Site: brandenburg
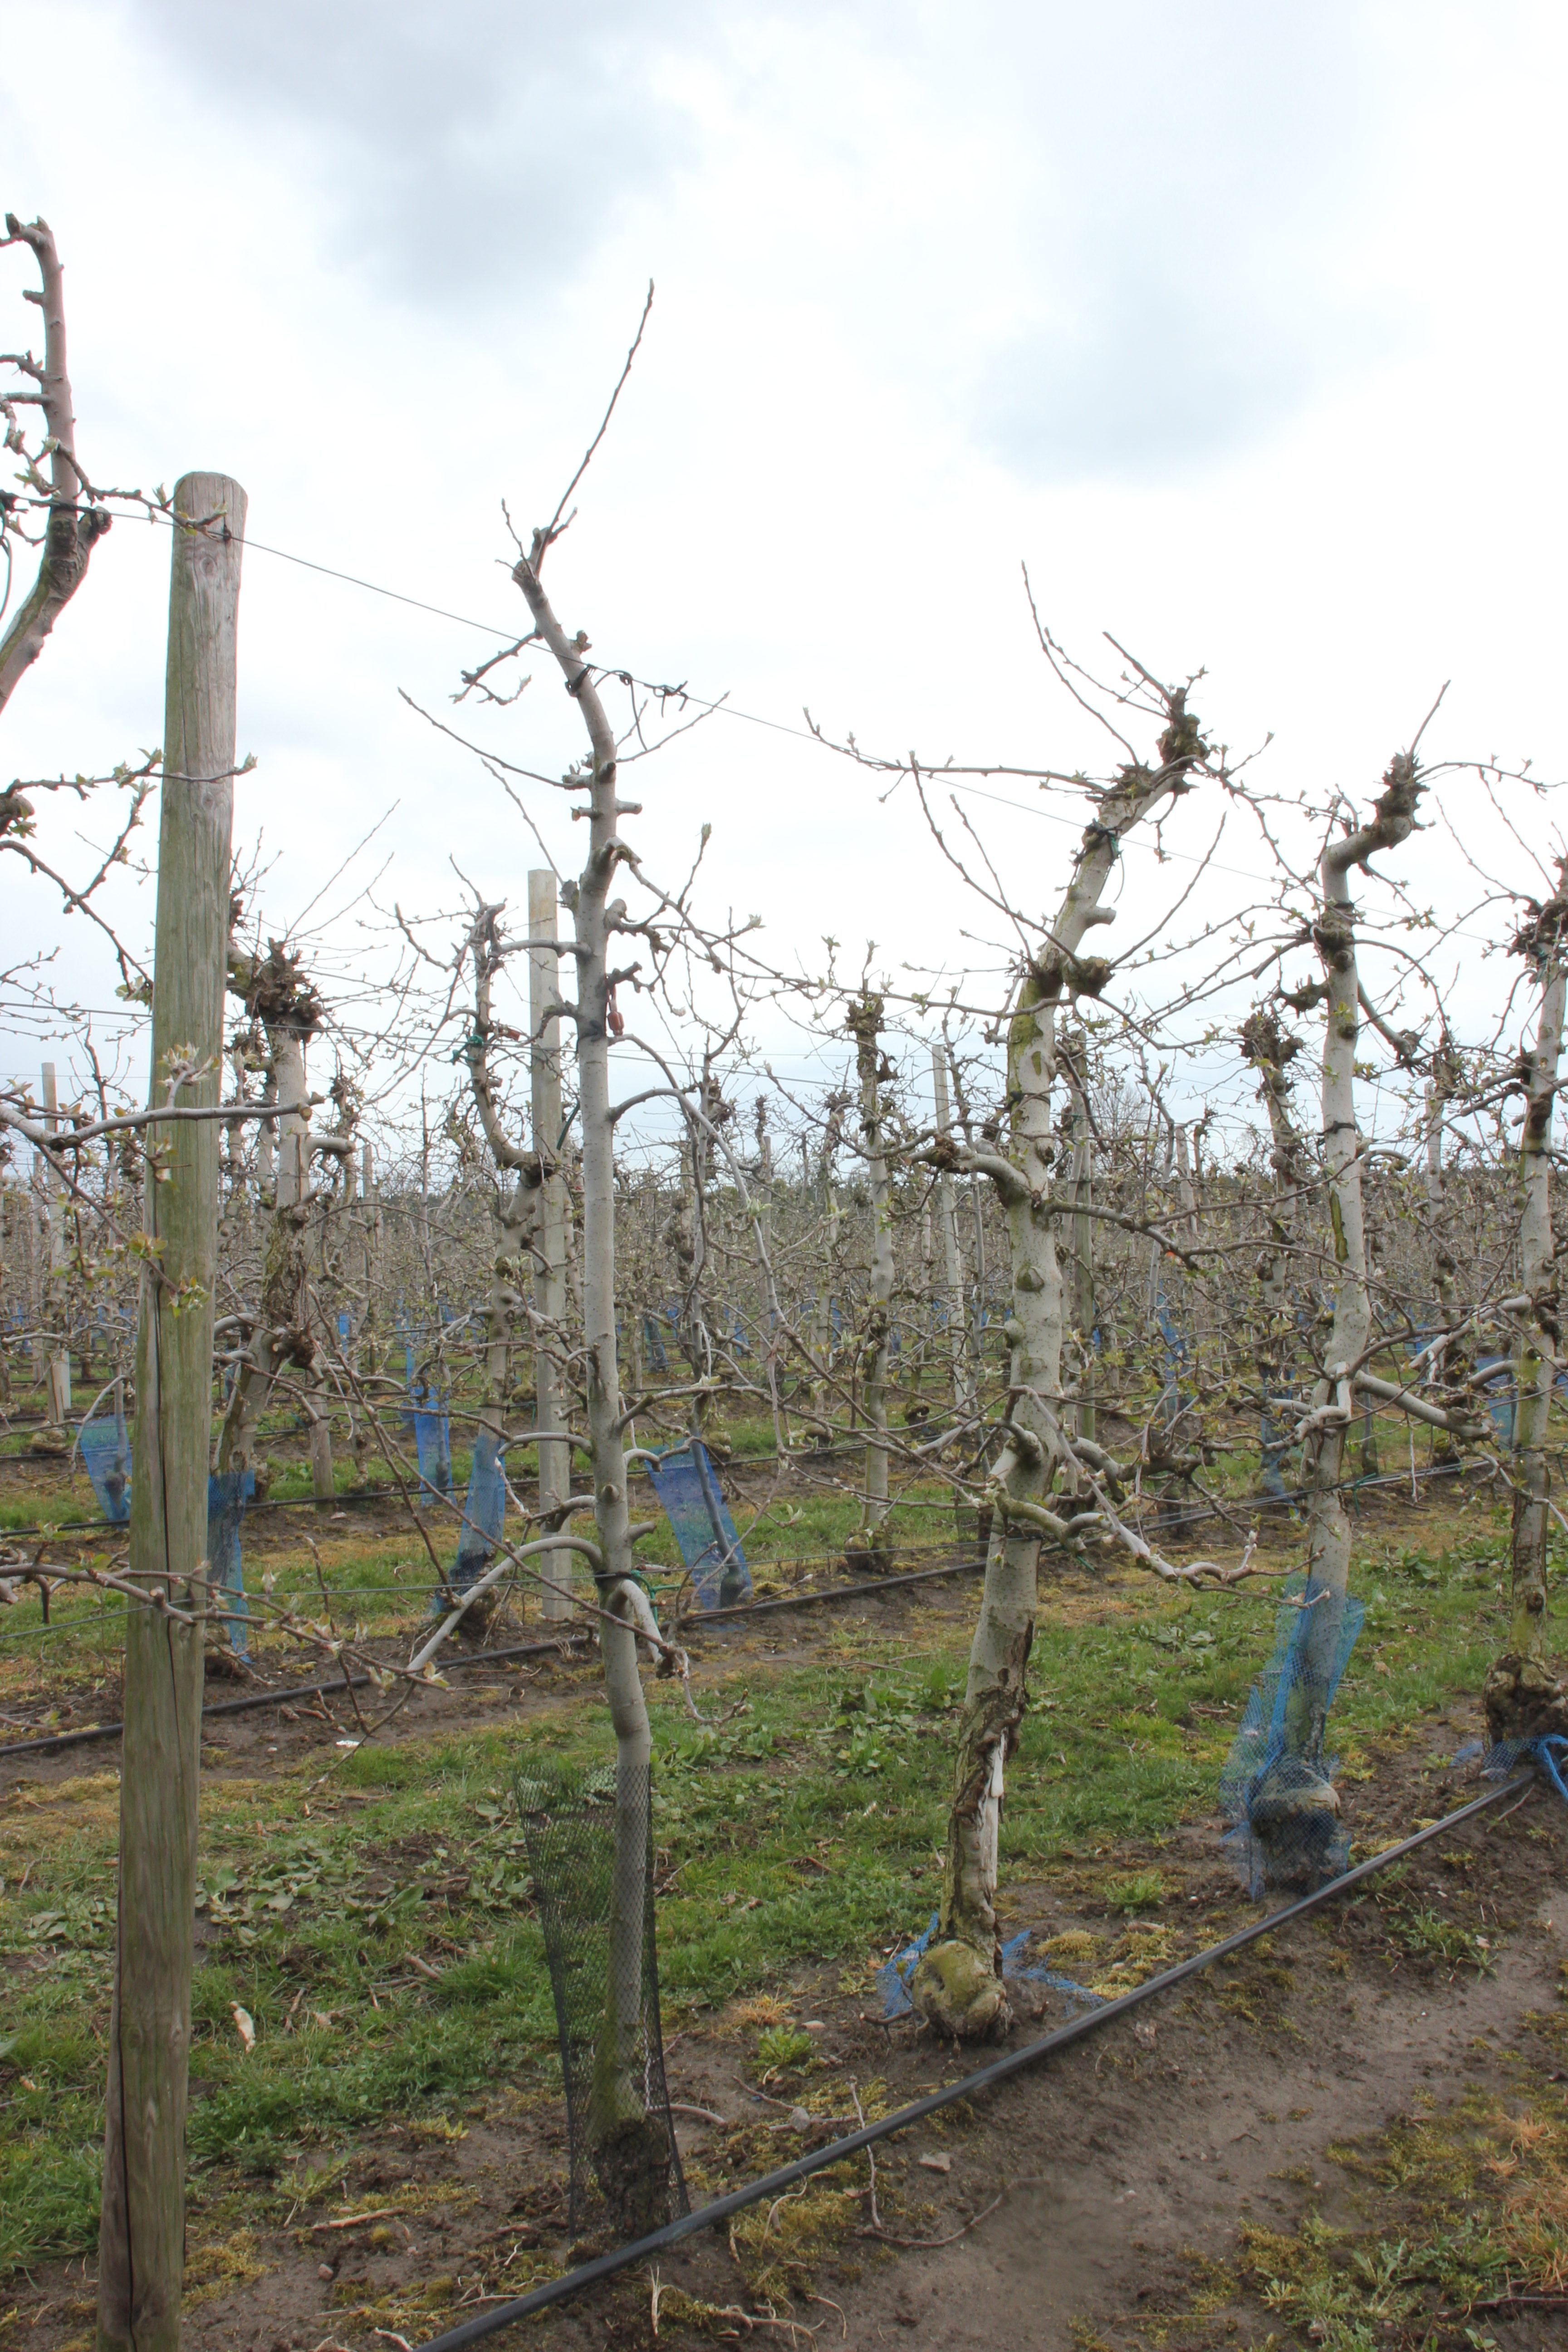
Growth stage (BBCH 55): Inflorescence emergence